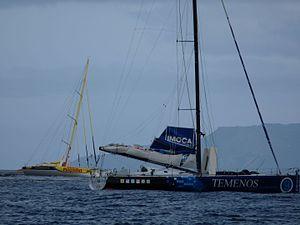
Les îles Kerguelen ou archipel Kerguelen, à l'origine baptisées France australe et jadis surnommées « îles de la Désolation », forment un archipel français dans le sud de l'océan Indien. Elles constituent l'un des cinq districts des Terres australes et antarctiques françaises.